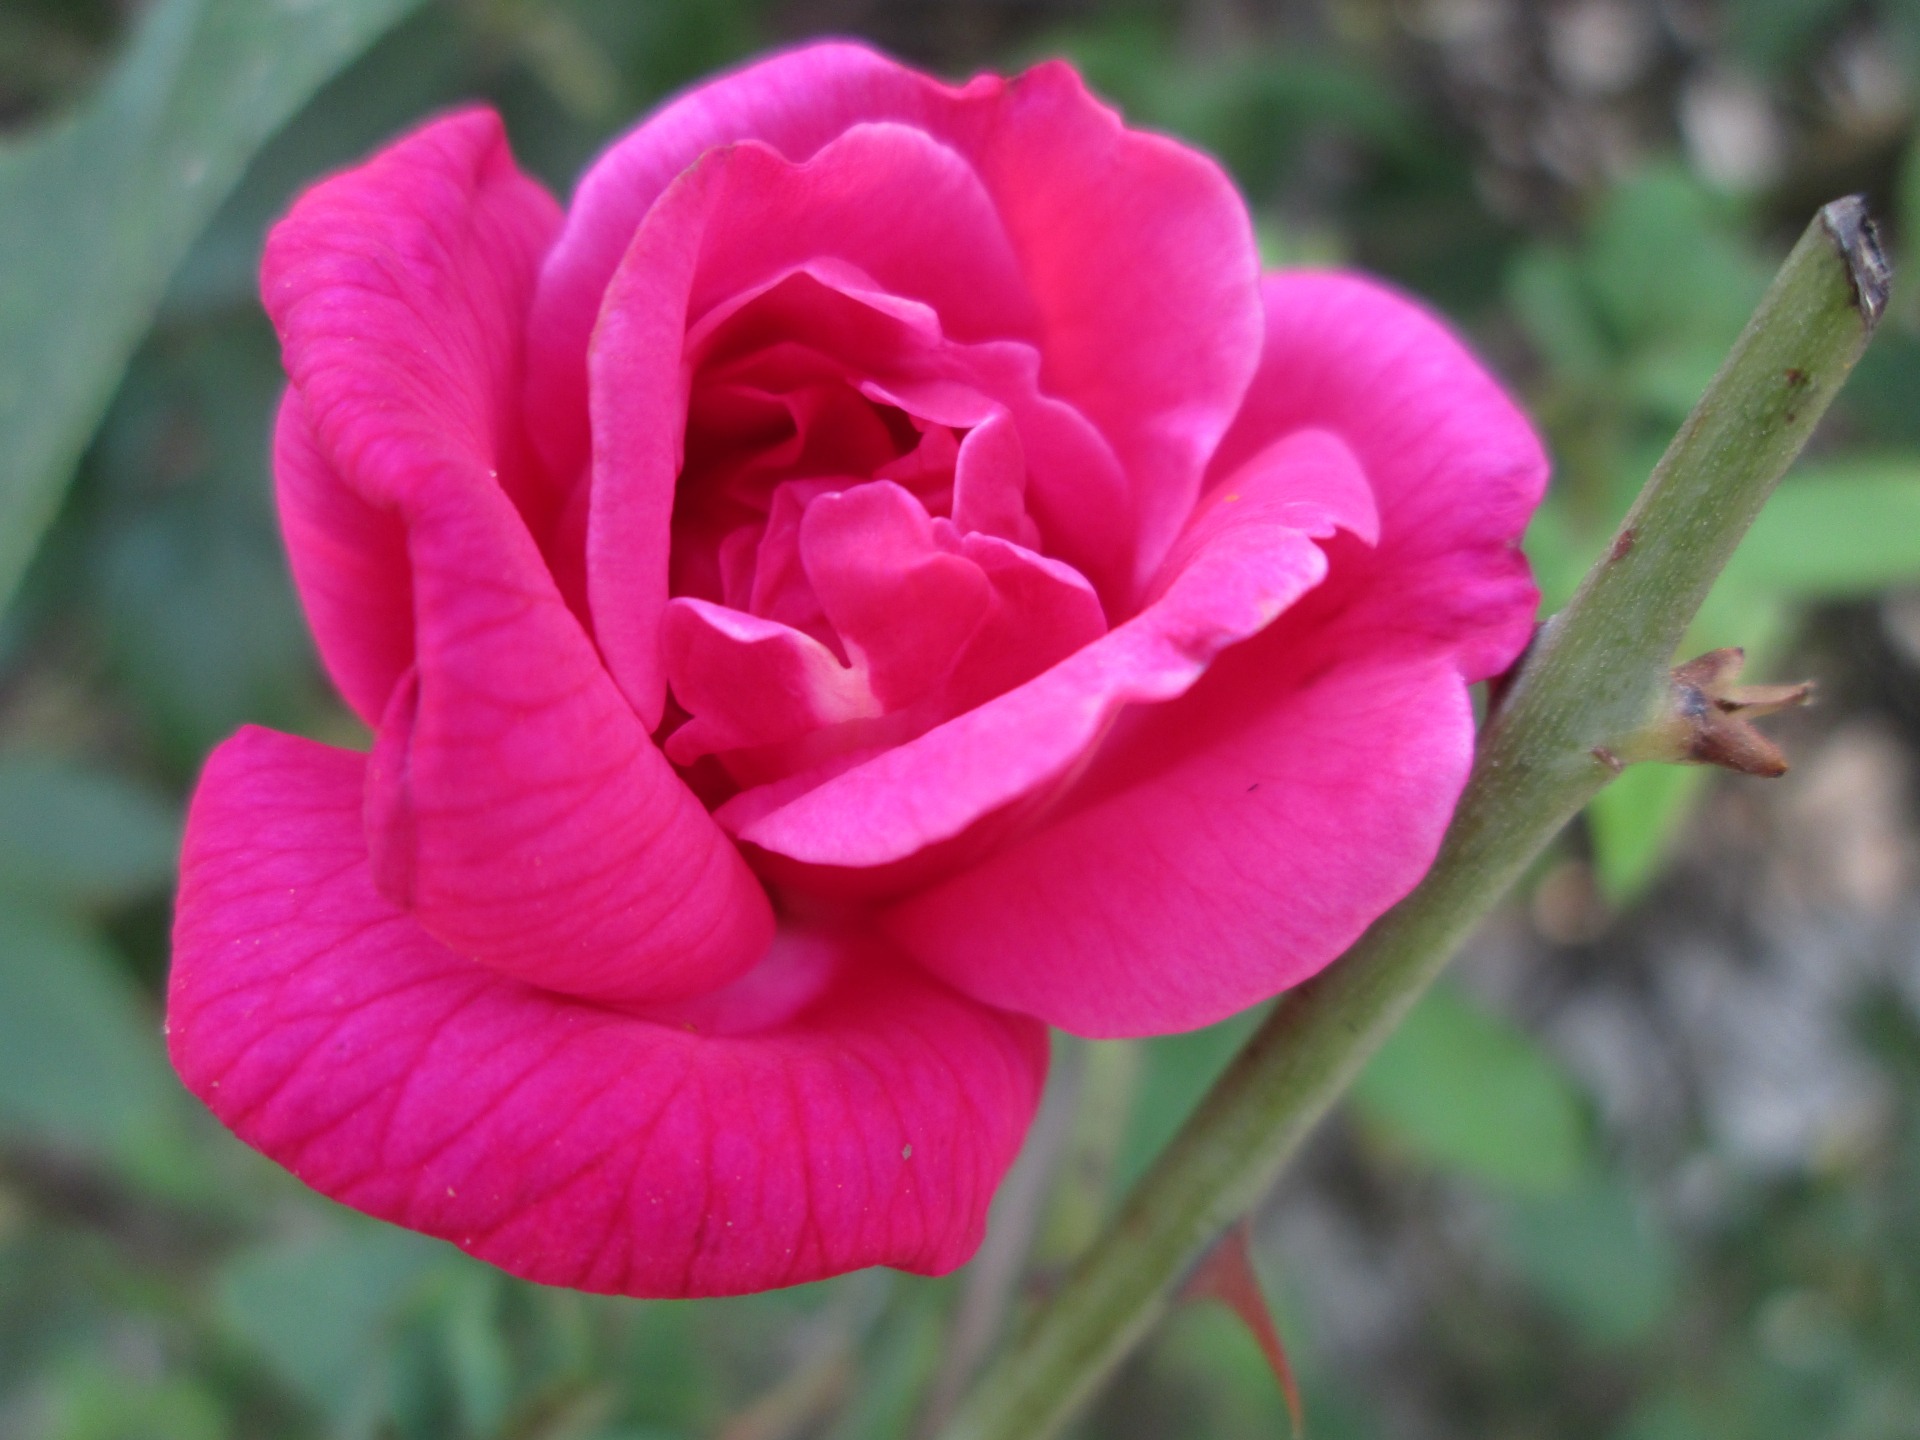
plant, flower, petal, rose, red, park, garden, pink, flora, floribunda, macro photography, flowering plant, garden roses, rose family, chinese rose, annual plant, plant stem, land plant